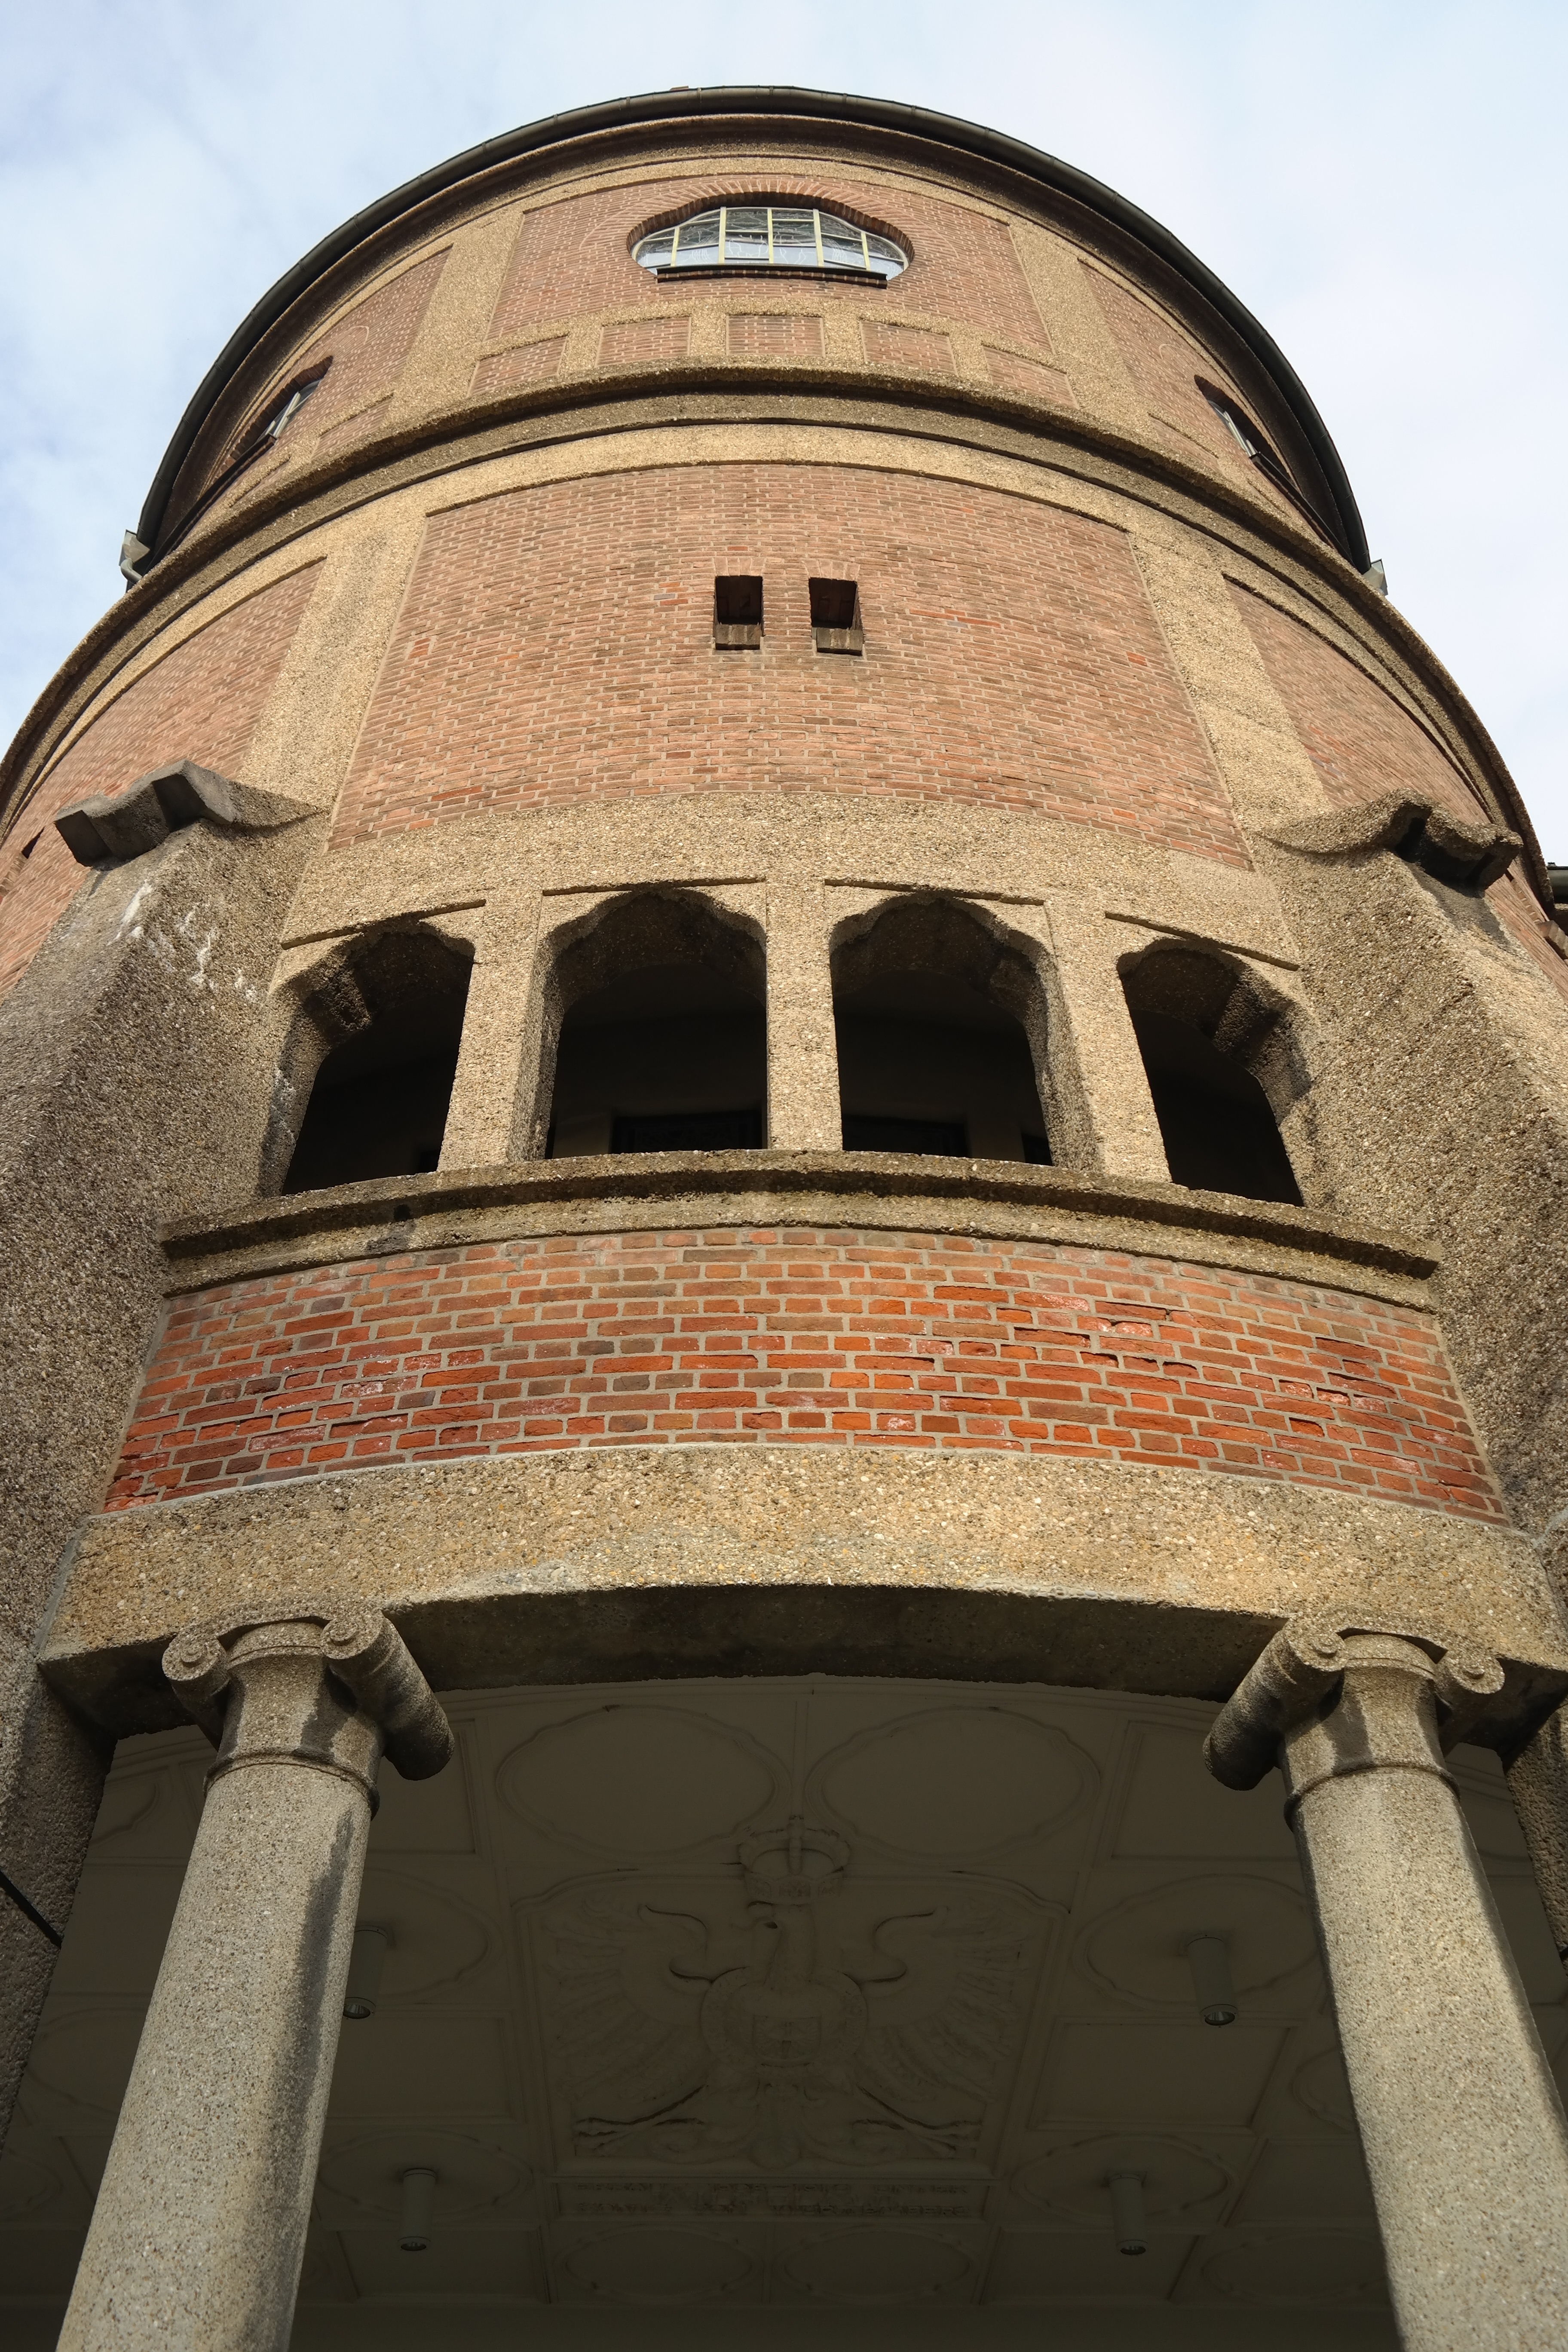
architecture, building, tower, religion, church, clothing, christian, brick, temple, faith, are, christianity, large, dome, portal, columnar, powerful, ulm, enormous, st paul's church, protestant, entrance portal, church portal, parish church, ancient history, brick work, bombastic, brick church, ulmer paul parish, theodor fischer